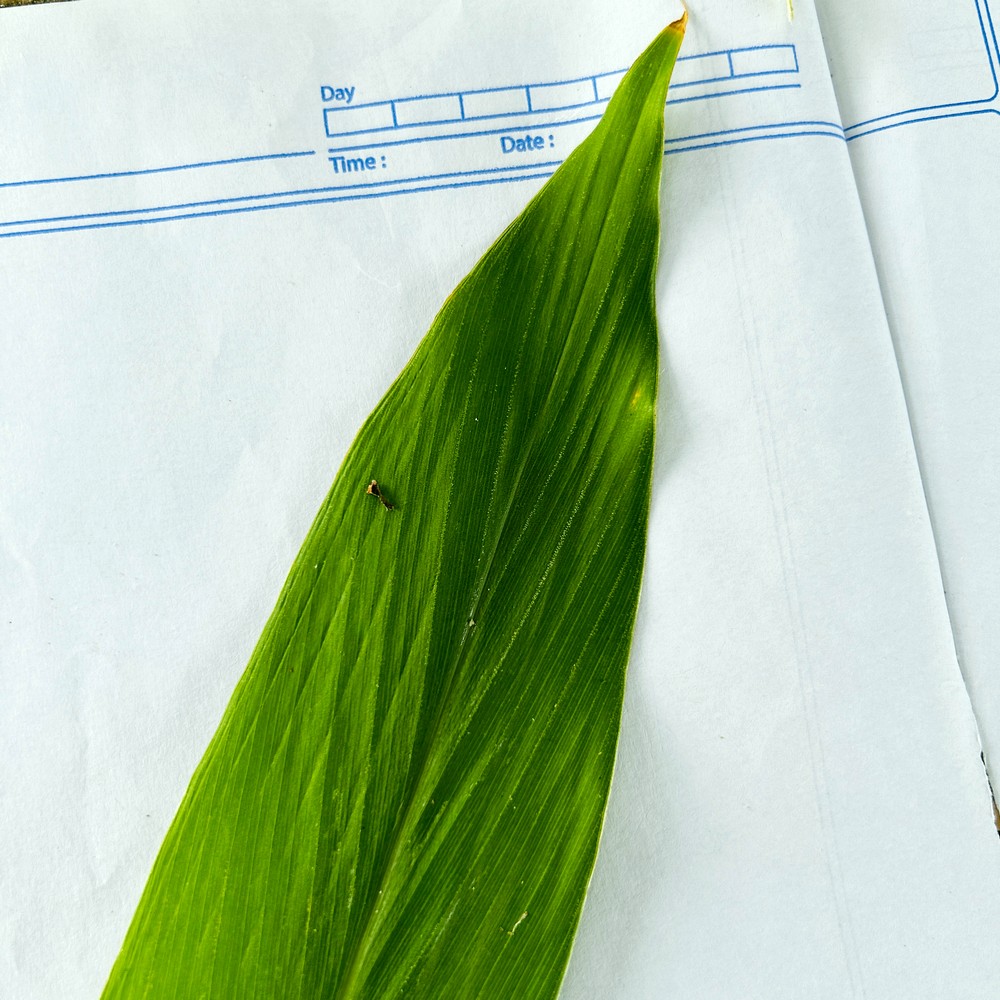
Label: Healthy Leaf